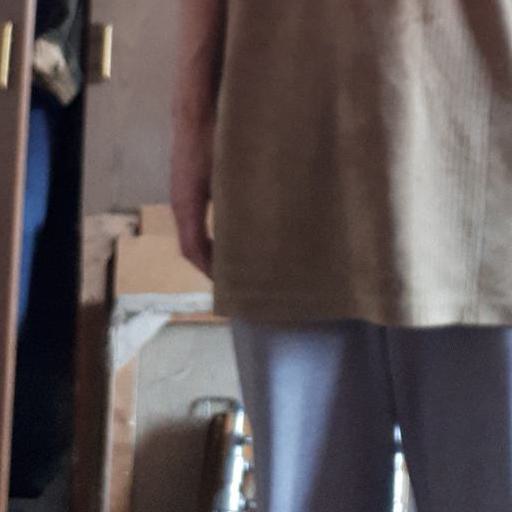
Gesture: no_gesture